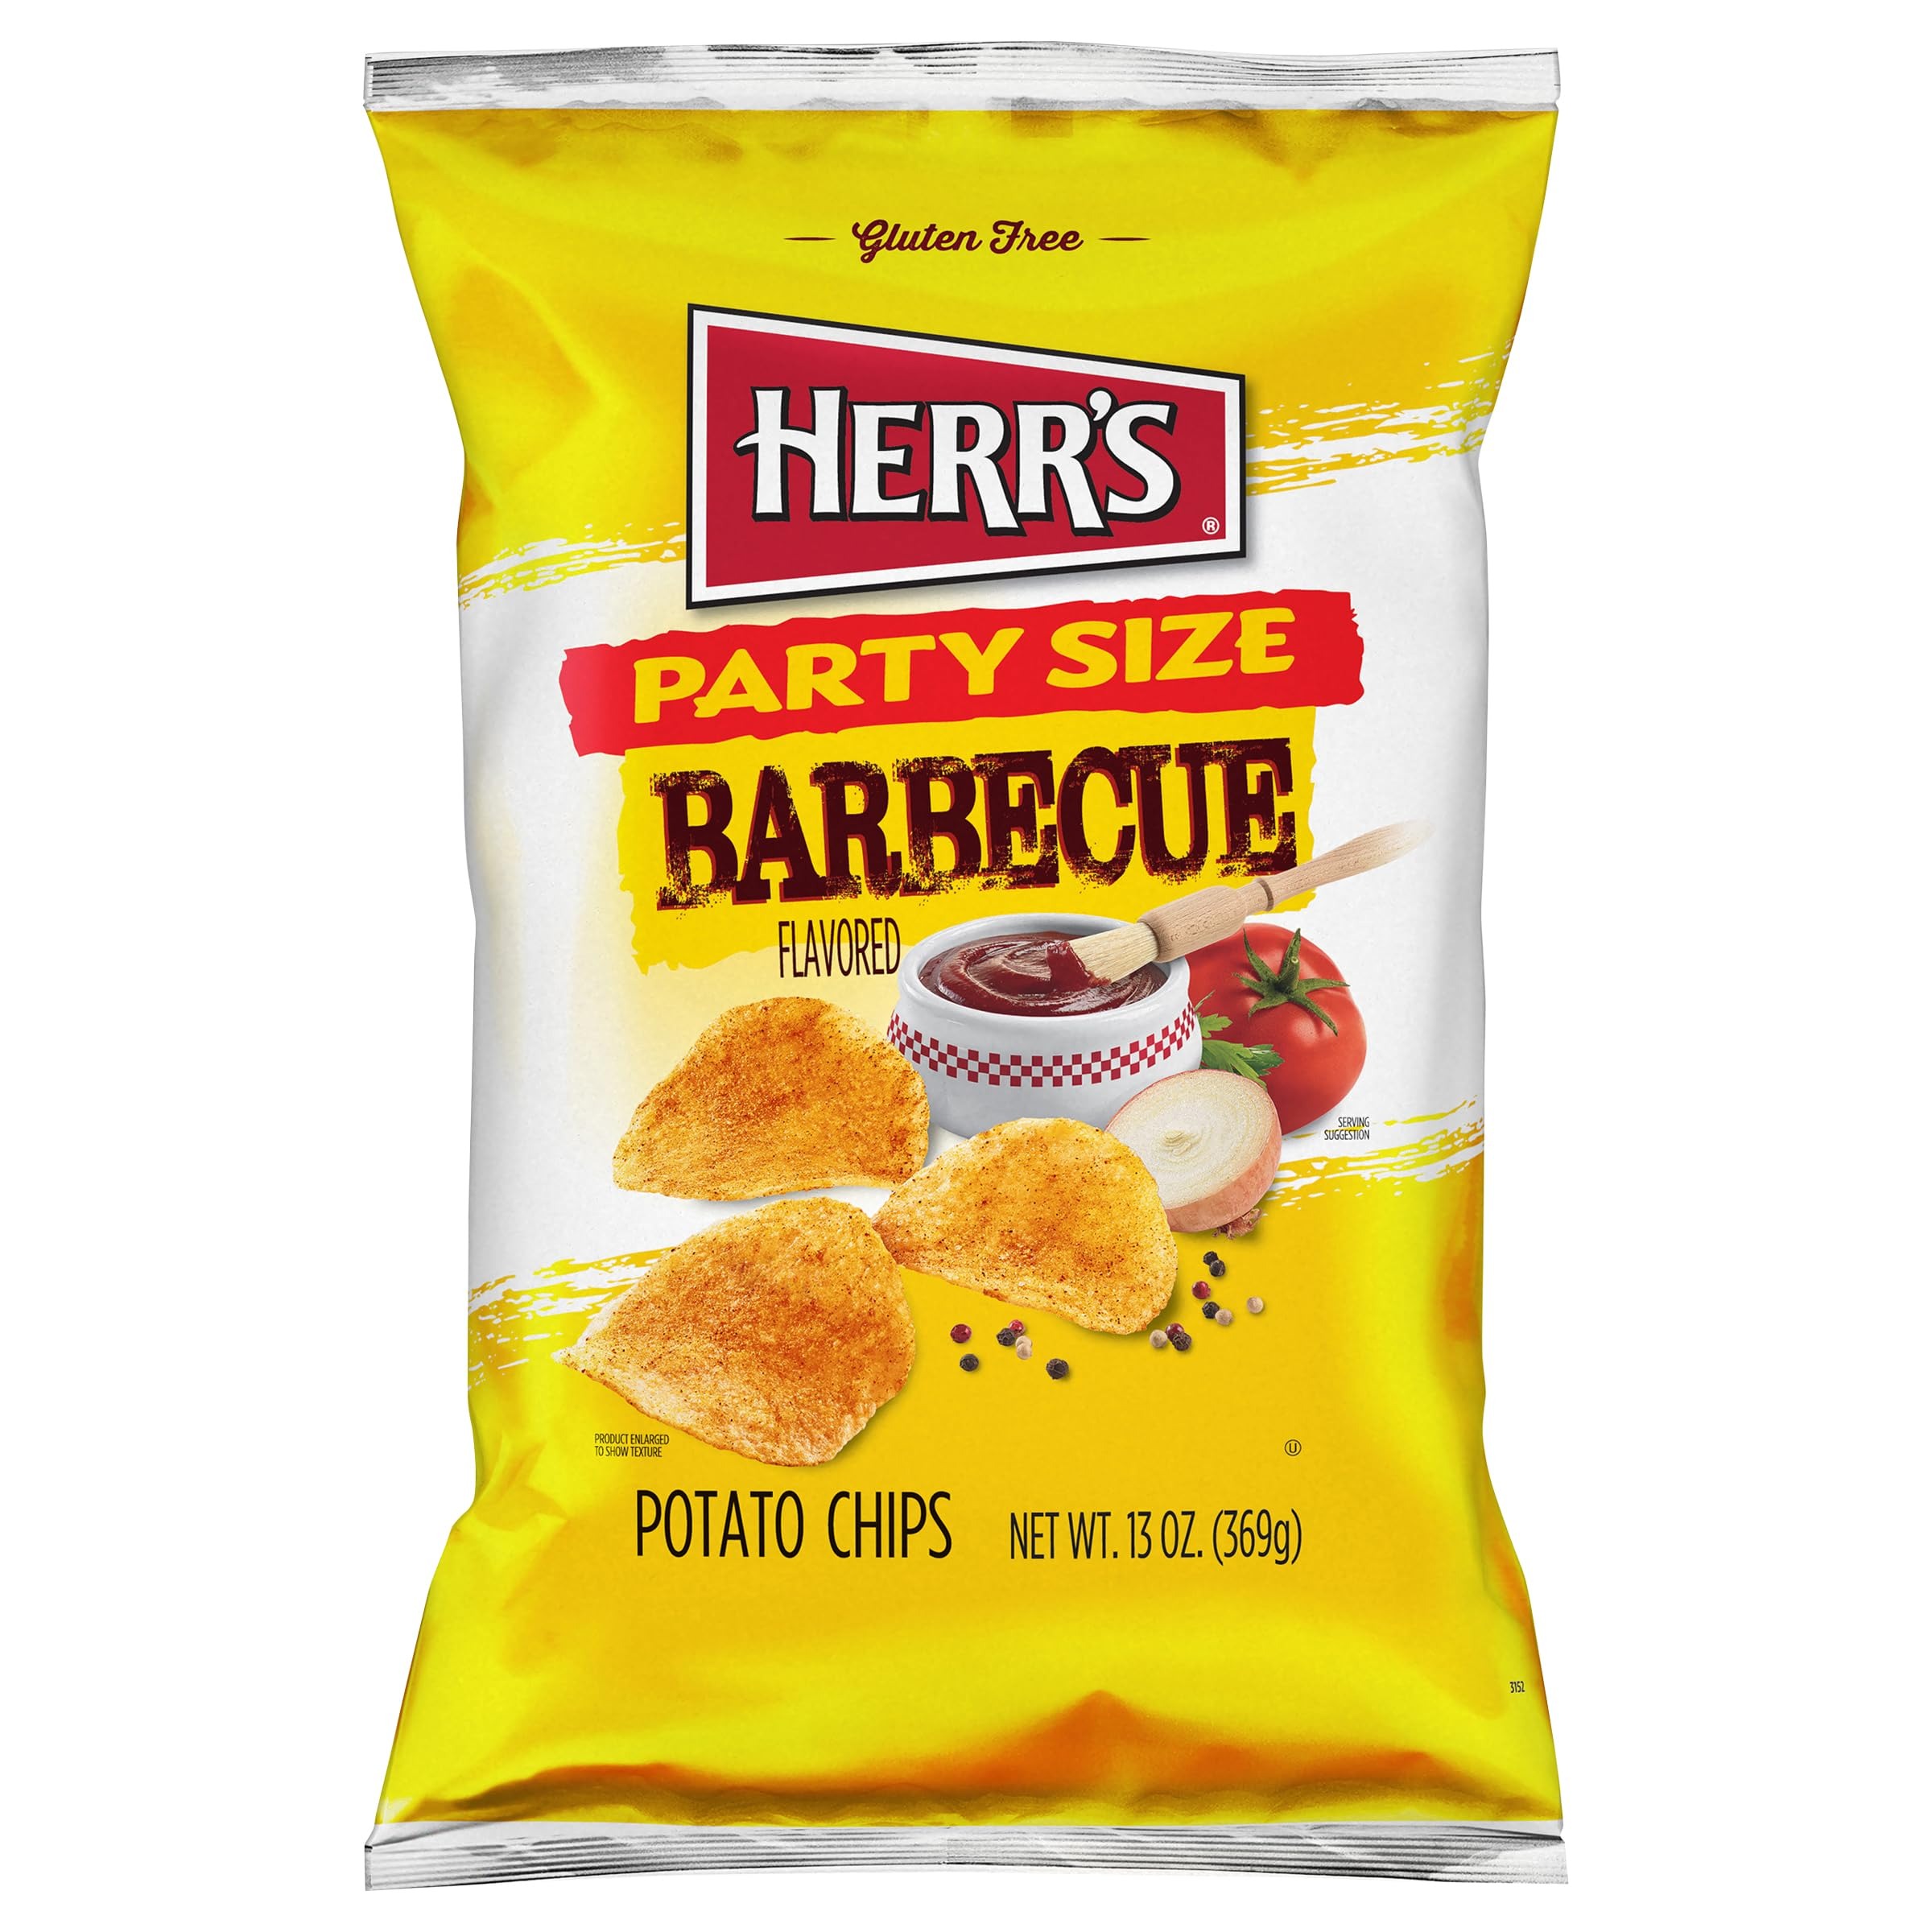
Item Name: Herrs, Barbecue Potato Chips Party Size, 13 Ounce
Product Description: Potato Chips And Crisps
Value: 13.0
Unit: Ounce

Price: 6.98